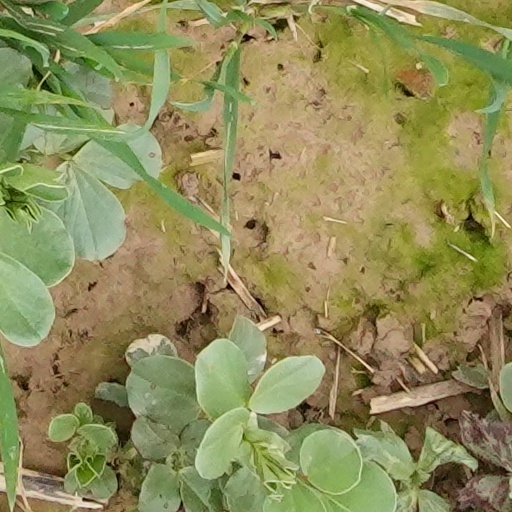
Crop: wheat